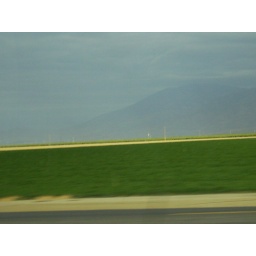
fields of green under a dark sky